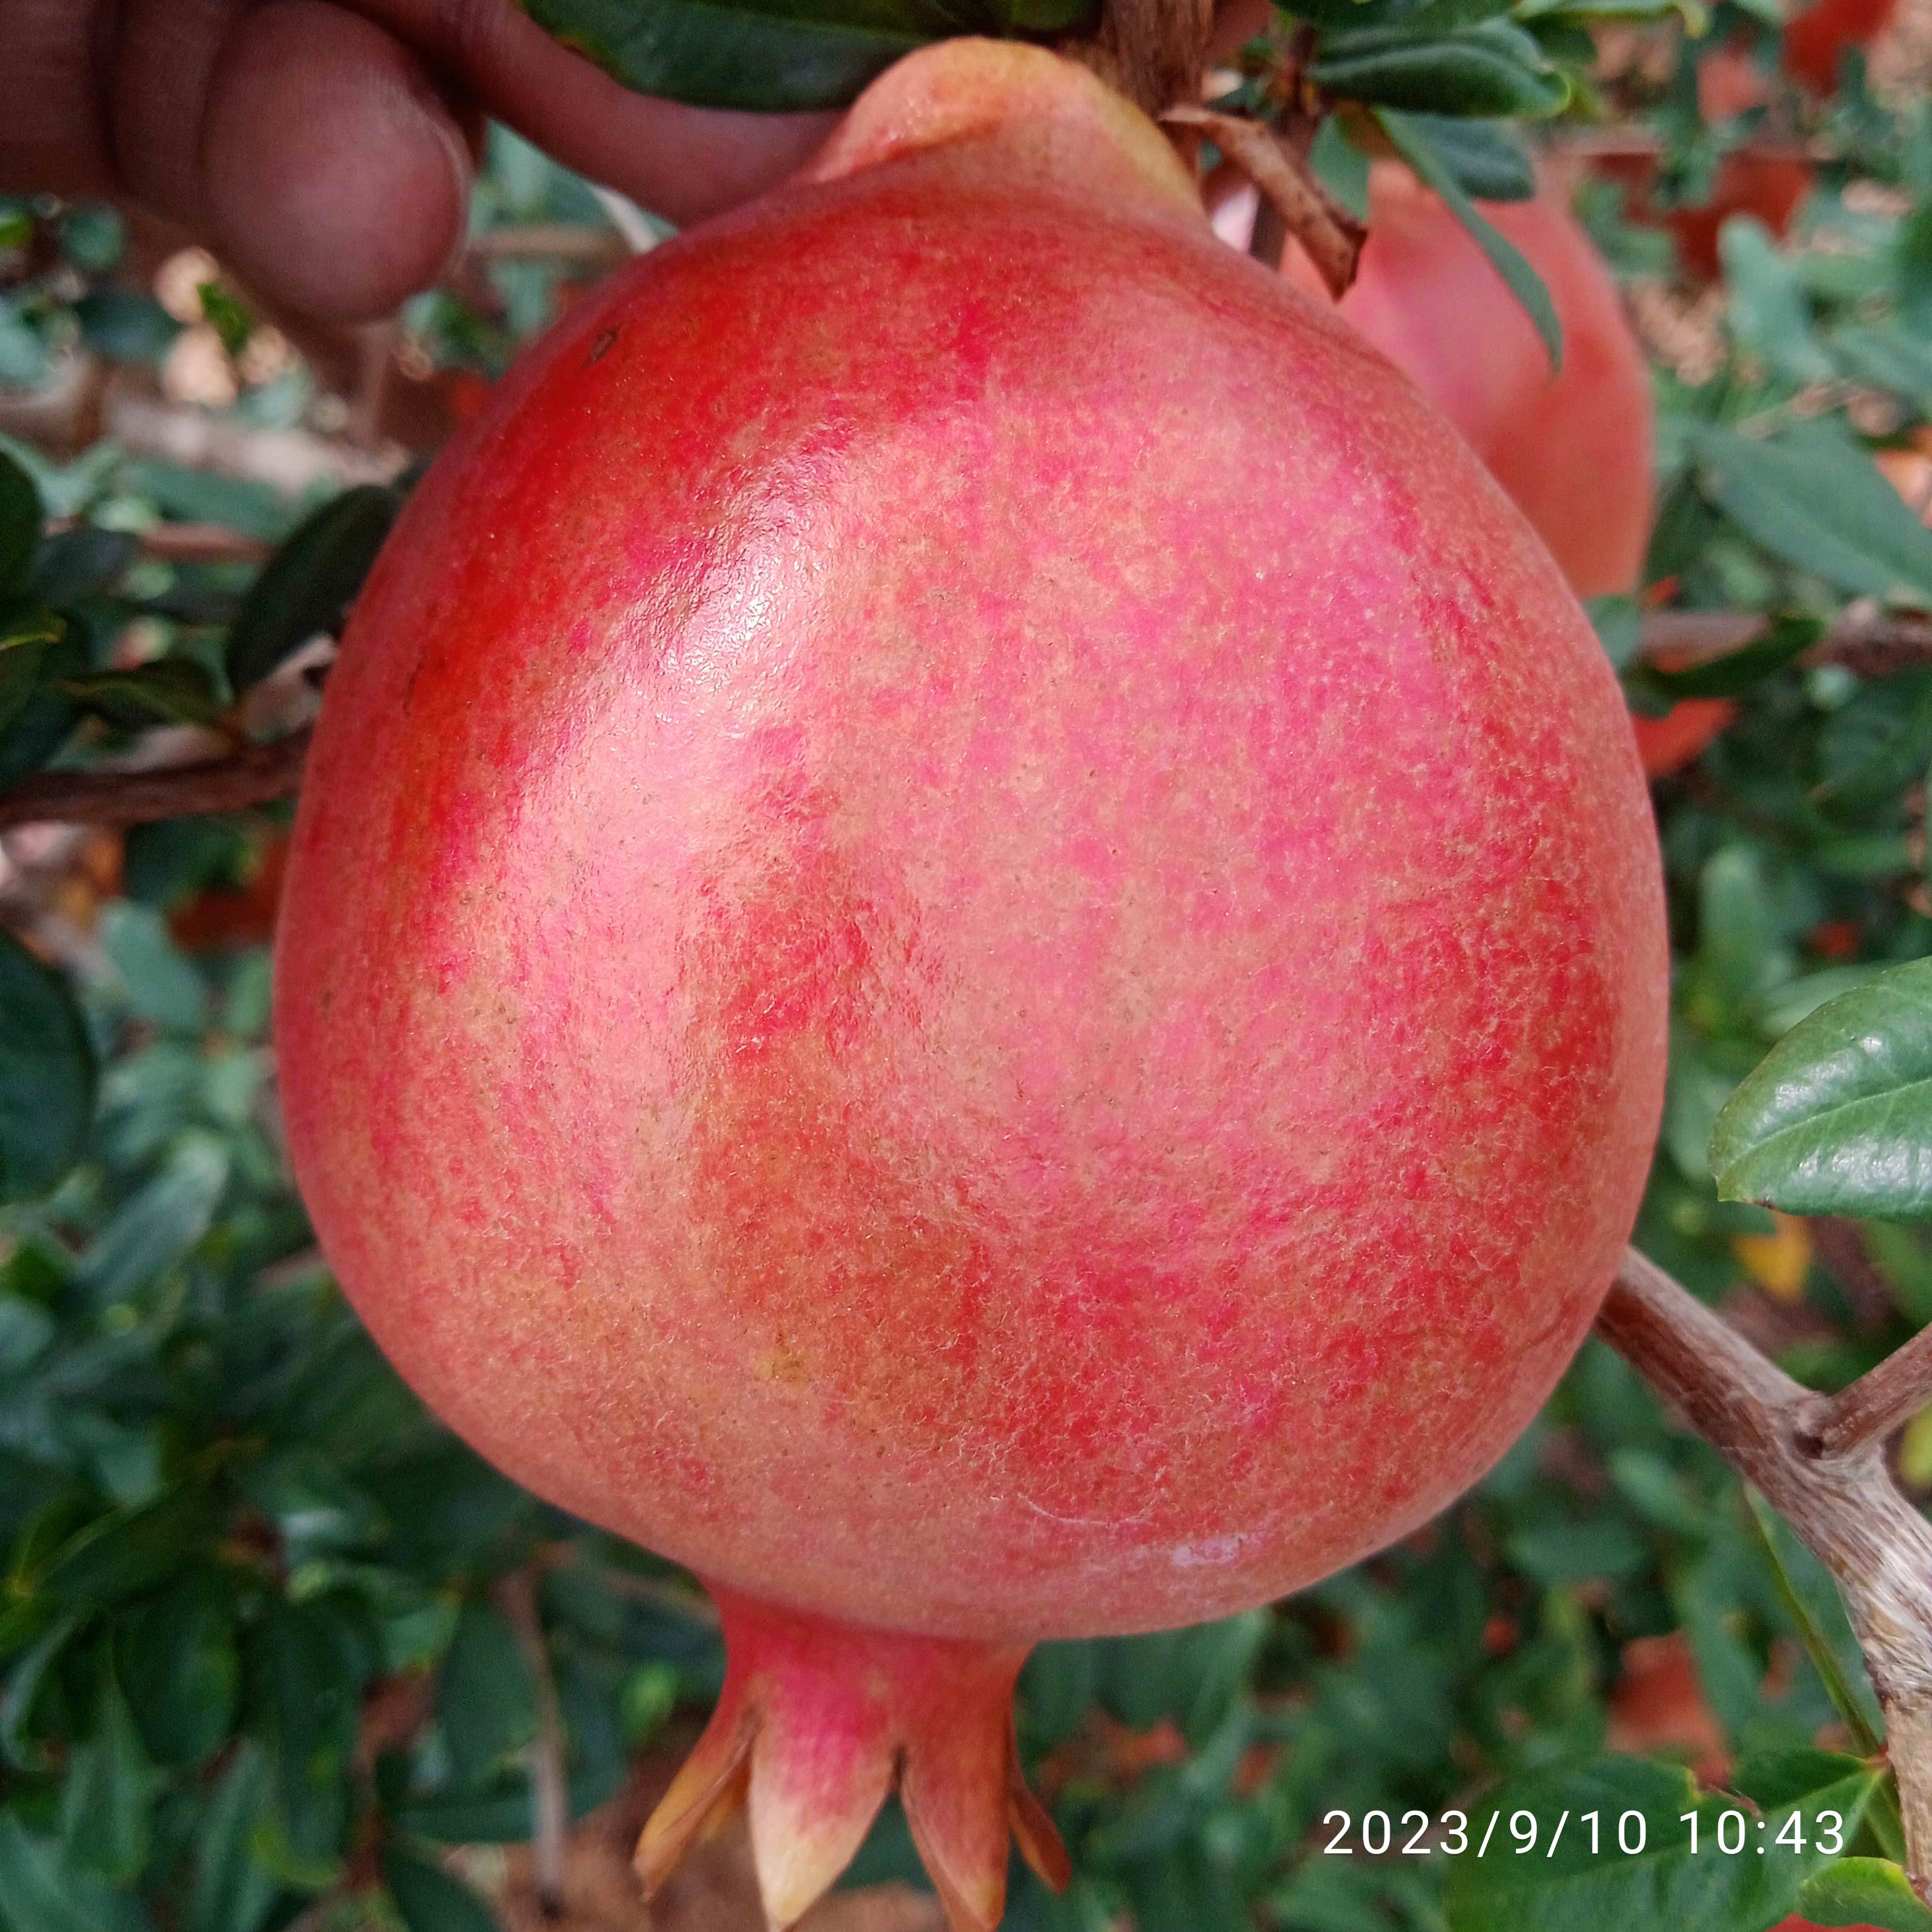
Label: Healthy